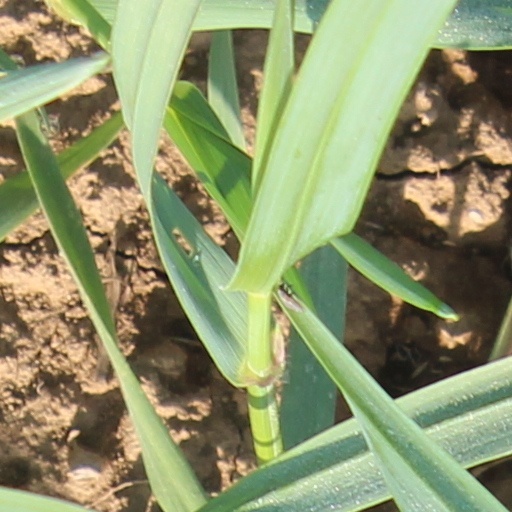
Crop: wheat